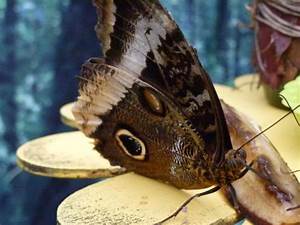
Label: farfalla